Killing of Vicha Ratanapakdee

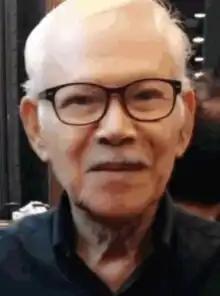
Vicha Ratanapakdee

Vicha Ratanapakdee (December 5, 1936 – January 30, 2021) was an 84-year old Thai man who was killed as a result of being forcefully pushed to the ground in a daylight attack in San Francisco, California, United States. He sustained life-threatening head injuries and died at a hospital two days after the attack.